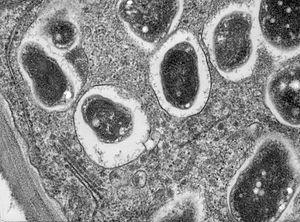
Vue au microscope électronique à transmission d'une section transversale d'un nodule racinaire bactérien endophyte dans une racine de soja (Glycine max.Essex). La bactérie (Bradyrhyzobium japonicum) a colonisé l'intérieur des racines du soja et y a établi une symbiose fixatrice d'azote. Cette image (en fort grossissement) montre le réticulum endoplasmique, le dictysome et la paroi cellulaire.
L’endosymbiose est une forme de symbiose entre deux organismes vivants, où l'un est contenu par l'autre. L'organisme interne est appelé un endosymbiote ou endosymbionte. Cette terminologie est surtout employée au niveau cellulaire pour imager une coopération entre des micro-organismes simples, et les cellules d'organismes plus évolués qui les contiennent et dont ils favorisent le fonctionnement.
Les endophytes sont tous les micro-organismes qui accomplissent tout ou partie de leur cycle de vie à l'intérieur d'une plante, de manière symbiotique, c'est-à-dire avec un bénéfice mutuel pour les deux organismes ou sans conséquences négatives pour la plante-hôte. L'endophyte peut vivre et se reproduire dans l'espace intercellulaire et/ou dans certaines cellules de la plante. L'endophyte et son hôte entretiennent une interaction appelée endophytisme. Les endophytes jouent chez les plantes un rôle assez comparable à celui du microbiote intestinal chez l'animal, rôle qui selon les études les plus récentes, a été très longtemps inconnu puis sous-estimé.
La fixation biologique de l'azote, ou diazotrophie, est le processus du cycle de l'azote qui permet à un organisme de produire des substances protéiques à partir de l'azote gazeux présent dans l'atmosphère et l'environnement.